Acrylic trophy

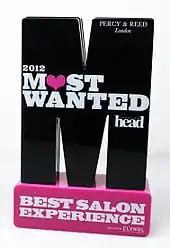
2012 "Most Wanted" Award

An acrylic trophy is an alternative to the traditional glass, or crystal trophy. Acrylic glass can be molded into a variety of forms, and corporations will often create custom promotional items shaped like their products. They are manufactured by pouring acrylic sheets casting resin into a mold. Embedments are acrylic trophies that have an item embedded into the resin. Many materials can be placed in an embedment – paper, metal, acetate sheets, etc. This creates the effect of an item floating within the acrylic statue.